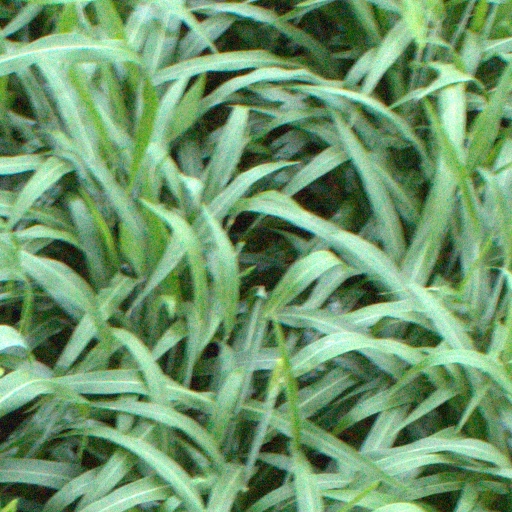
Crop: sorghum